Knanaya Catholic Parish, Los Angeles

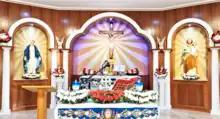
Church sanctuary

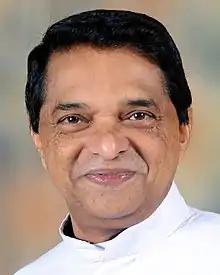
Fr. Abraham Mutholath, the first mission director and first Knanaya Vicar General and Region Director.

St. Pope Pius X Knanaya Catholic Church located in Montebello, California in the US was established as a mission on 17 March 2002 and elevated as a parish on 31 July 2010 for the Knanaya Catholics living in Southern California by Bishop Mar Jacob Angadiath. Before the official establishment of the mission, the community had monthly Syro-Malabar Holy Mass while being members of the local Latin Catholic parishes.